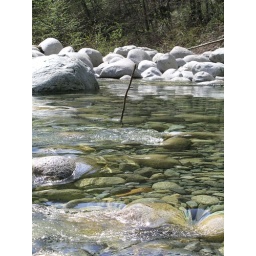
Sun clock in water